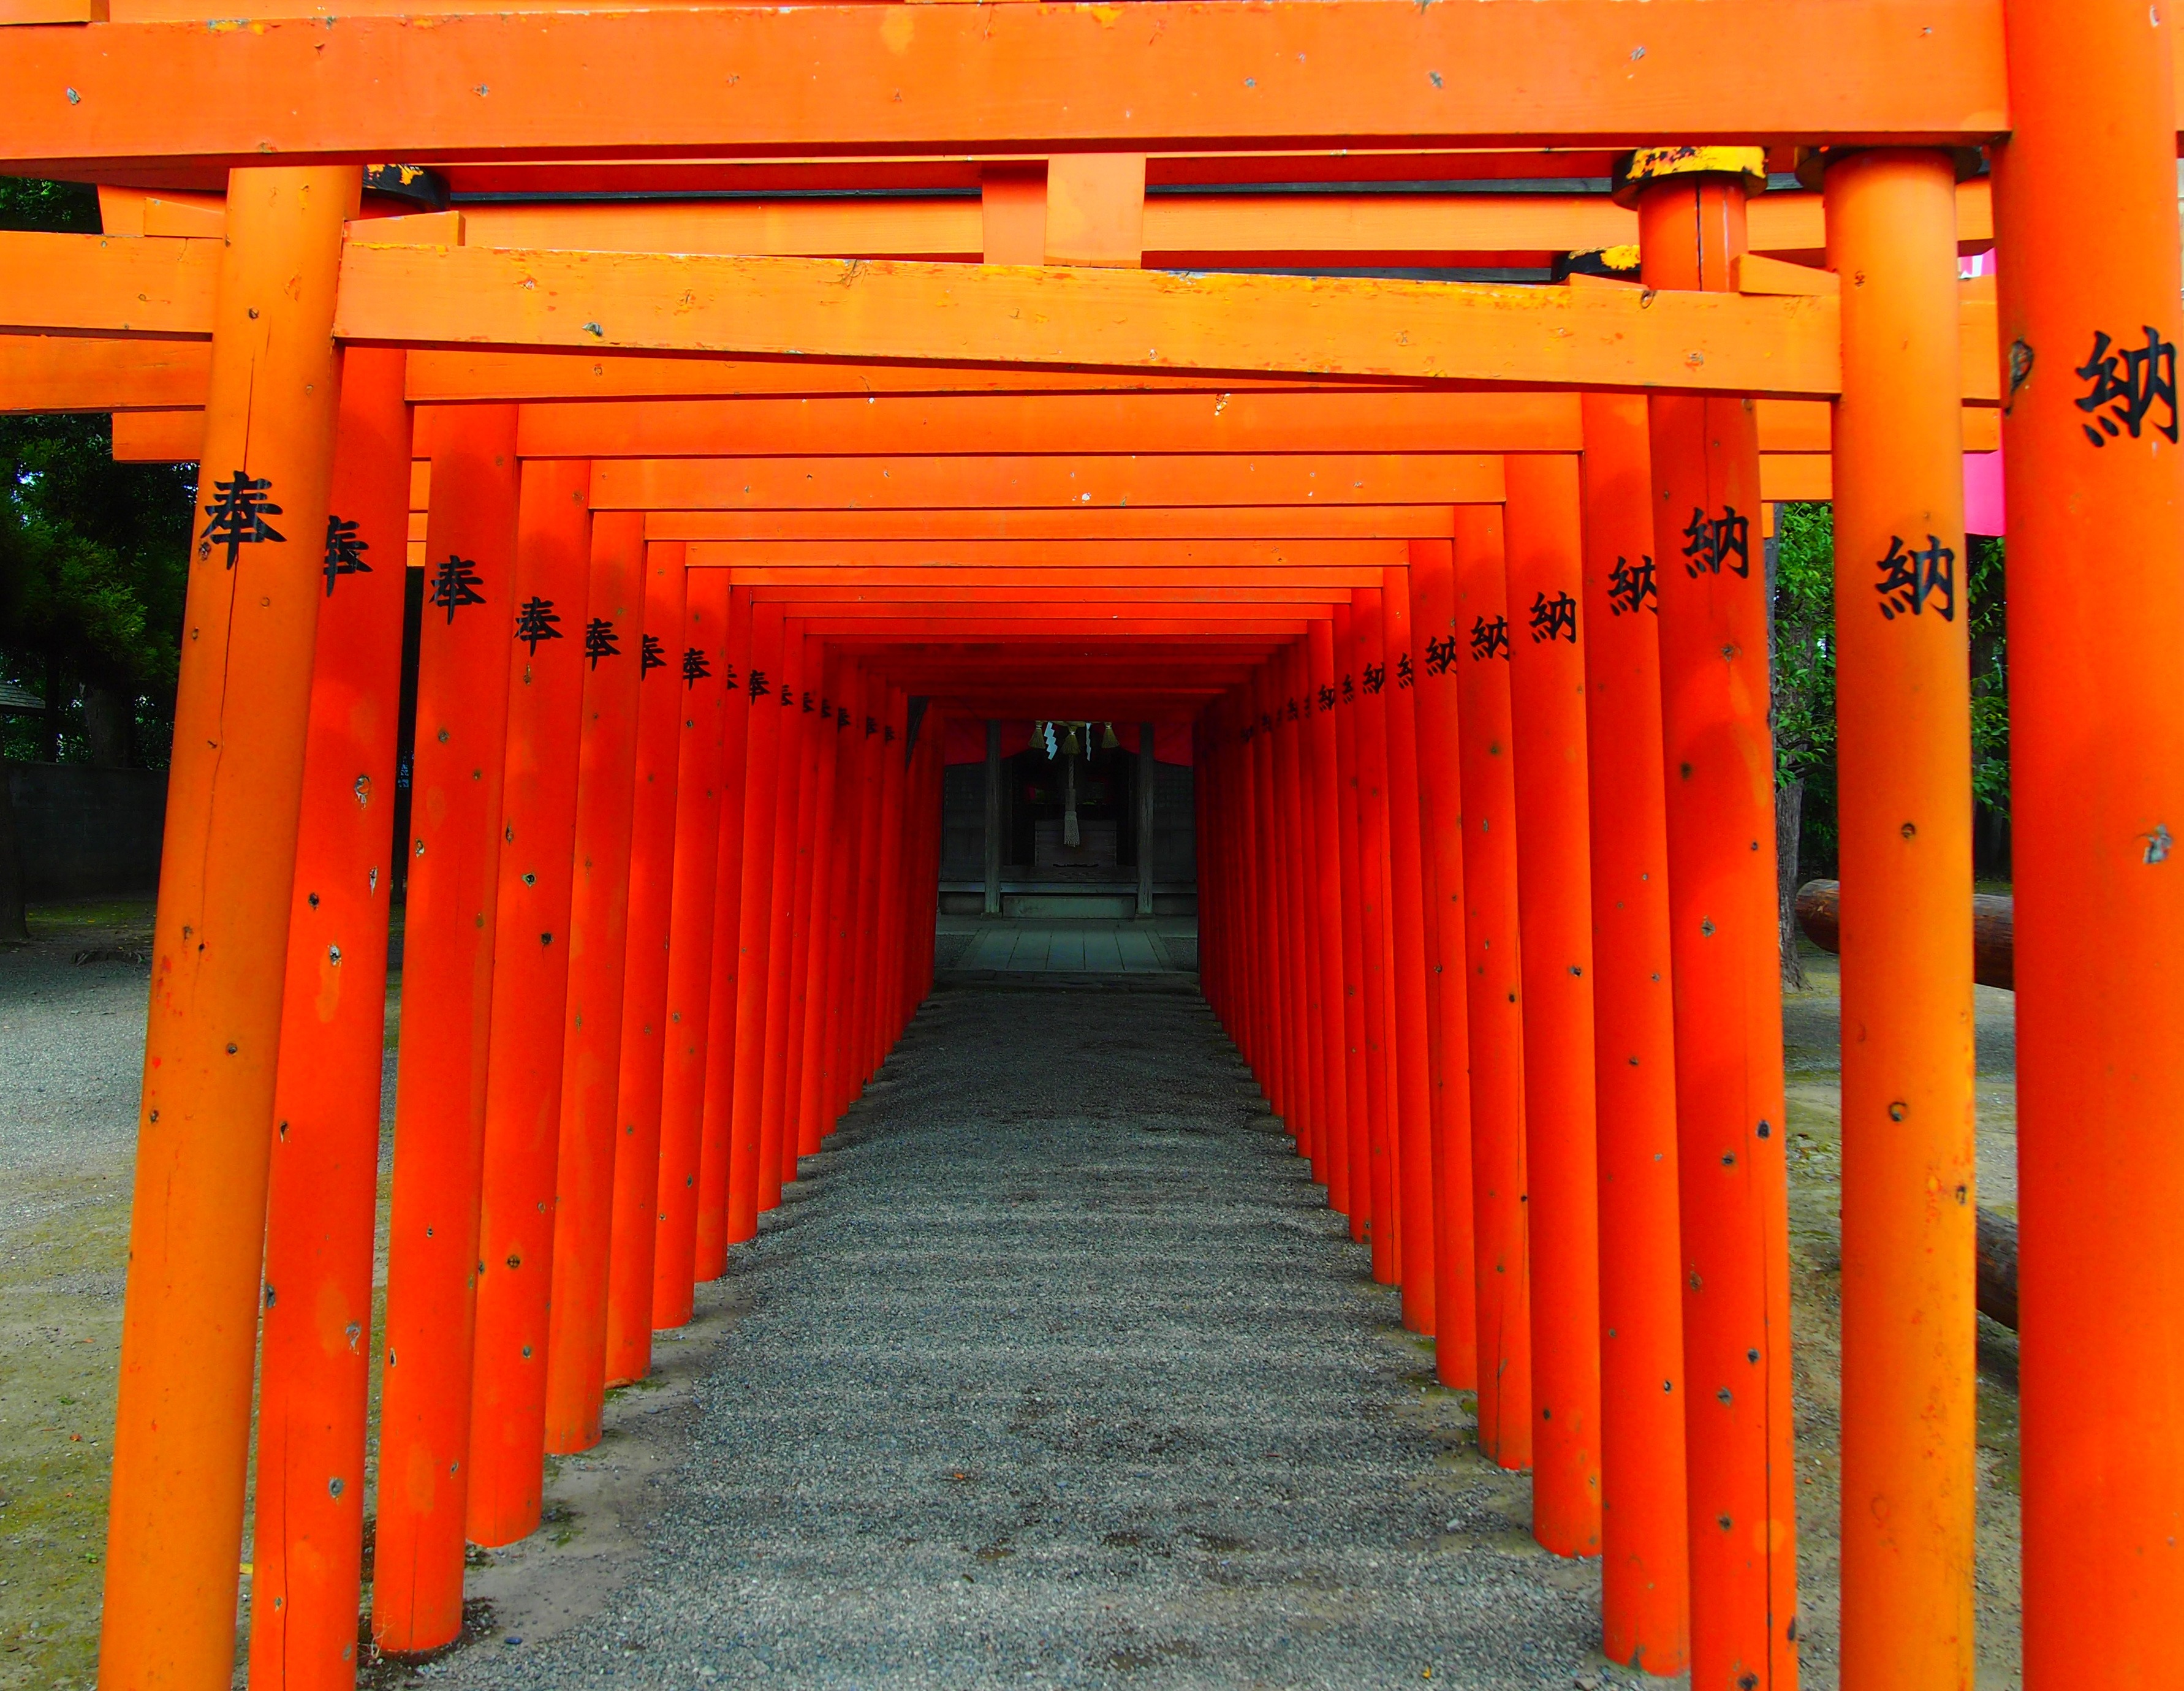
red, japan, interior design, shrine, torii, shinto shrine, suizen ji temple